Leon Abrams

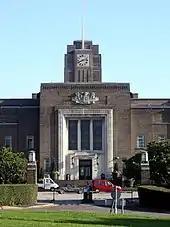
Birmingham University Medical School

Leon David Abrams FRCS (1923–2012) was a British cardiothoracic surgeon who developed and implanted the first variable rate heart pacemaker, together with Ray Lightwood, at the University of Birmingham.